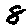
Label: 8